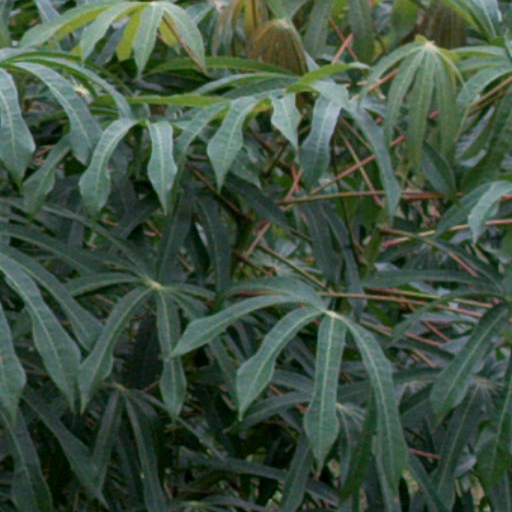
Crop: cassava